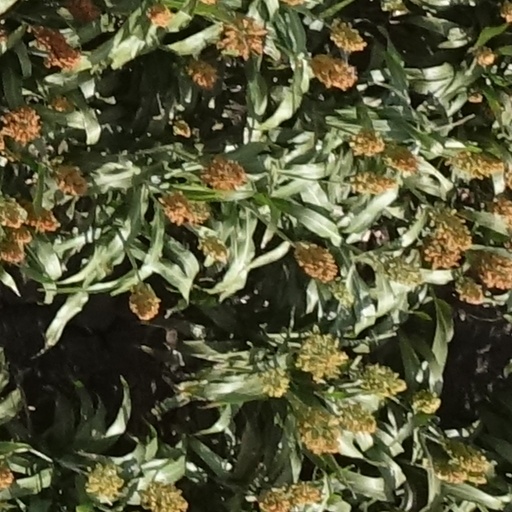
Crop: sorghum